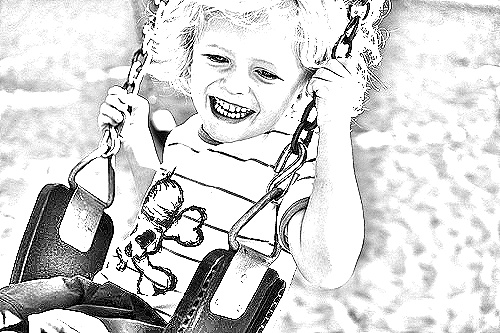
Portrait style: Sketch Portrait